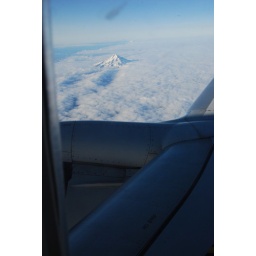
Mt. Hood in a field of clouds